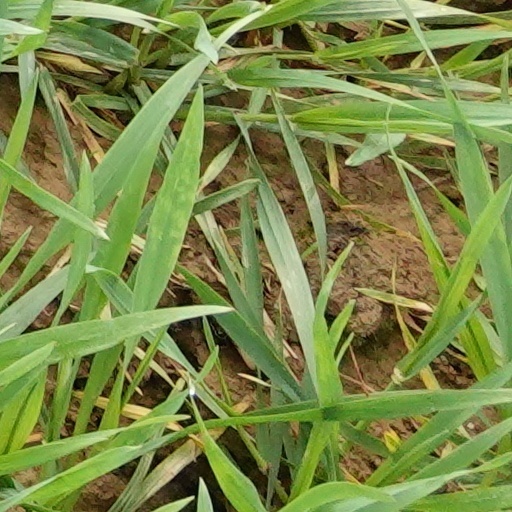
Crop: wheat